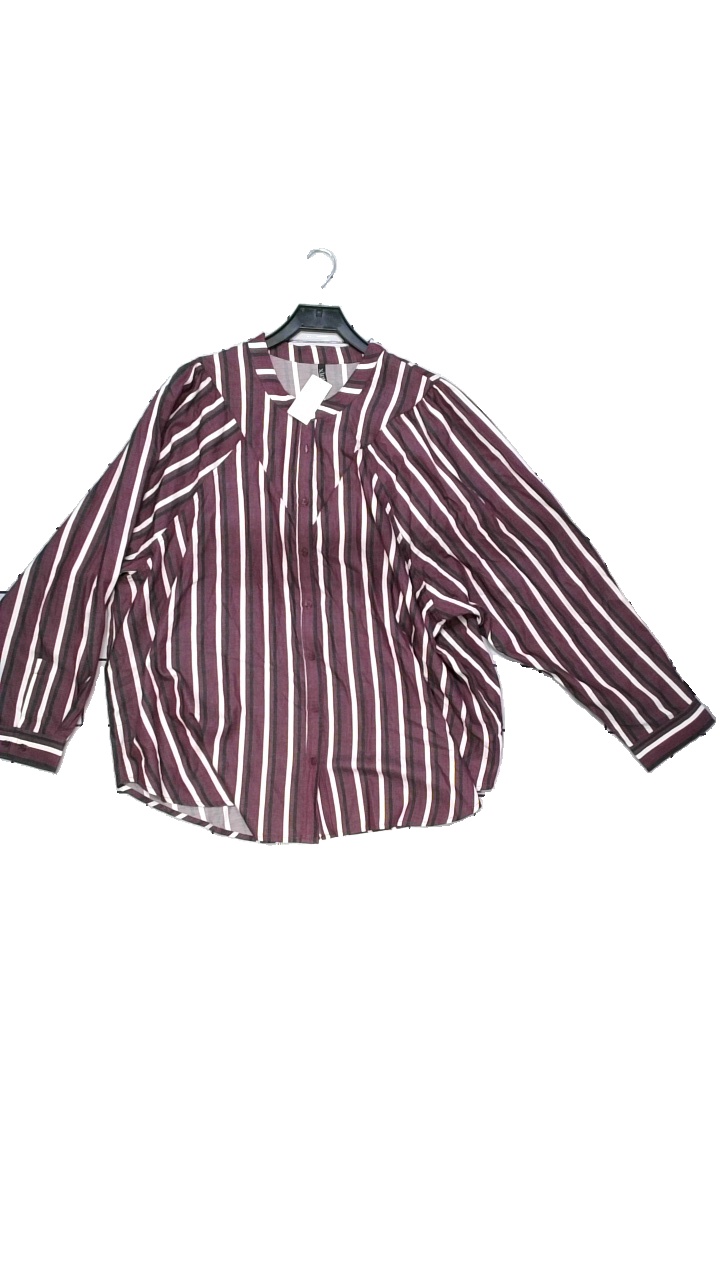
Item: Blouse (Ladies)
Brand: Xlnt
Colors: Multicolor, Black, White, Purple
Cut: Regular
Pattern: Striped
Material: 100% cotton
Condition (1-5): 4
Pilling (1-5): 4
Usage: Reuse
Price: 100-150